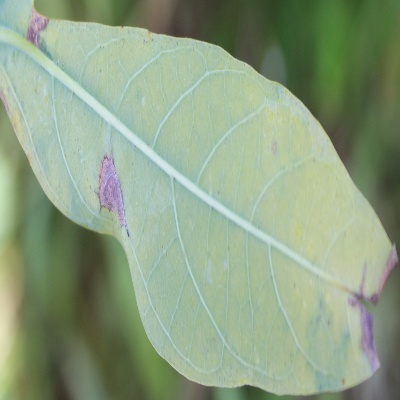
Crop: Cassava
Condition: bacterial blight